Daimler Paraffin Railway

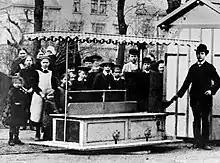
Daimler Motor-Waggonet, 1887

The Daimler Paraffin Railway was a railway on which the first internal combustion locomotive ran. Three original vehicles for passenger and goods transport are exhibited in the Mercedes-Benz Museum in Stuttgart.